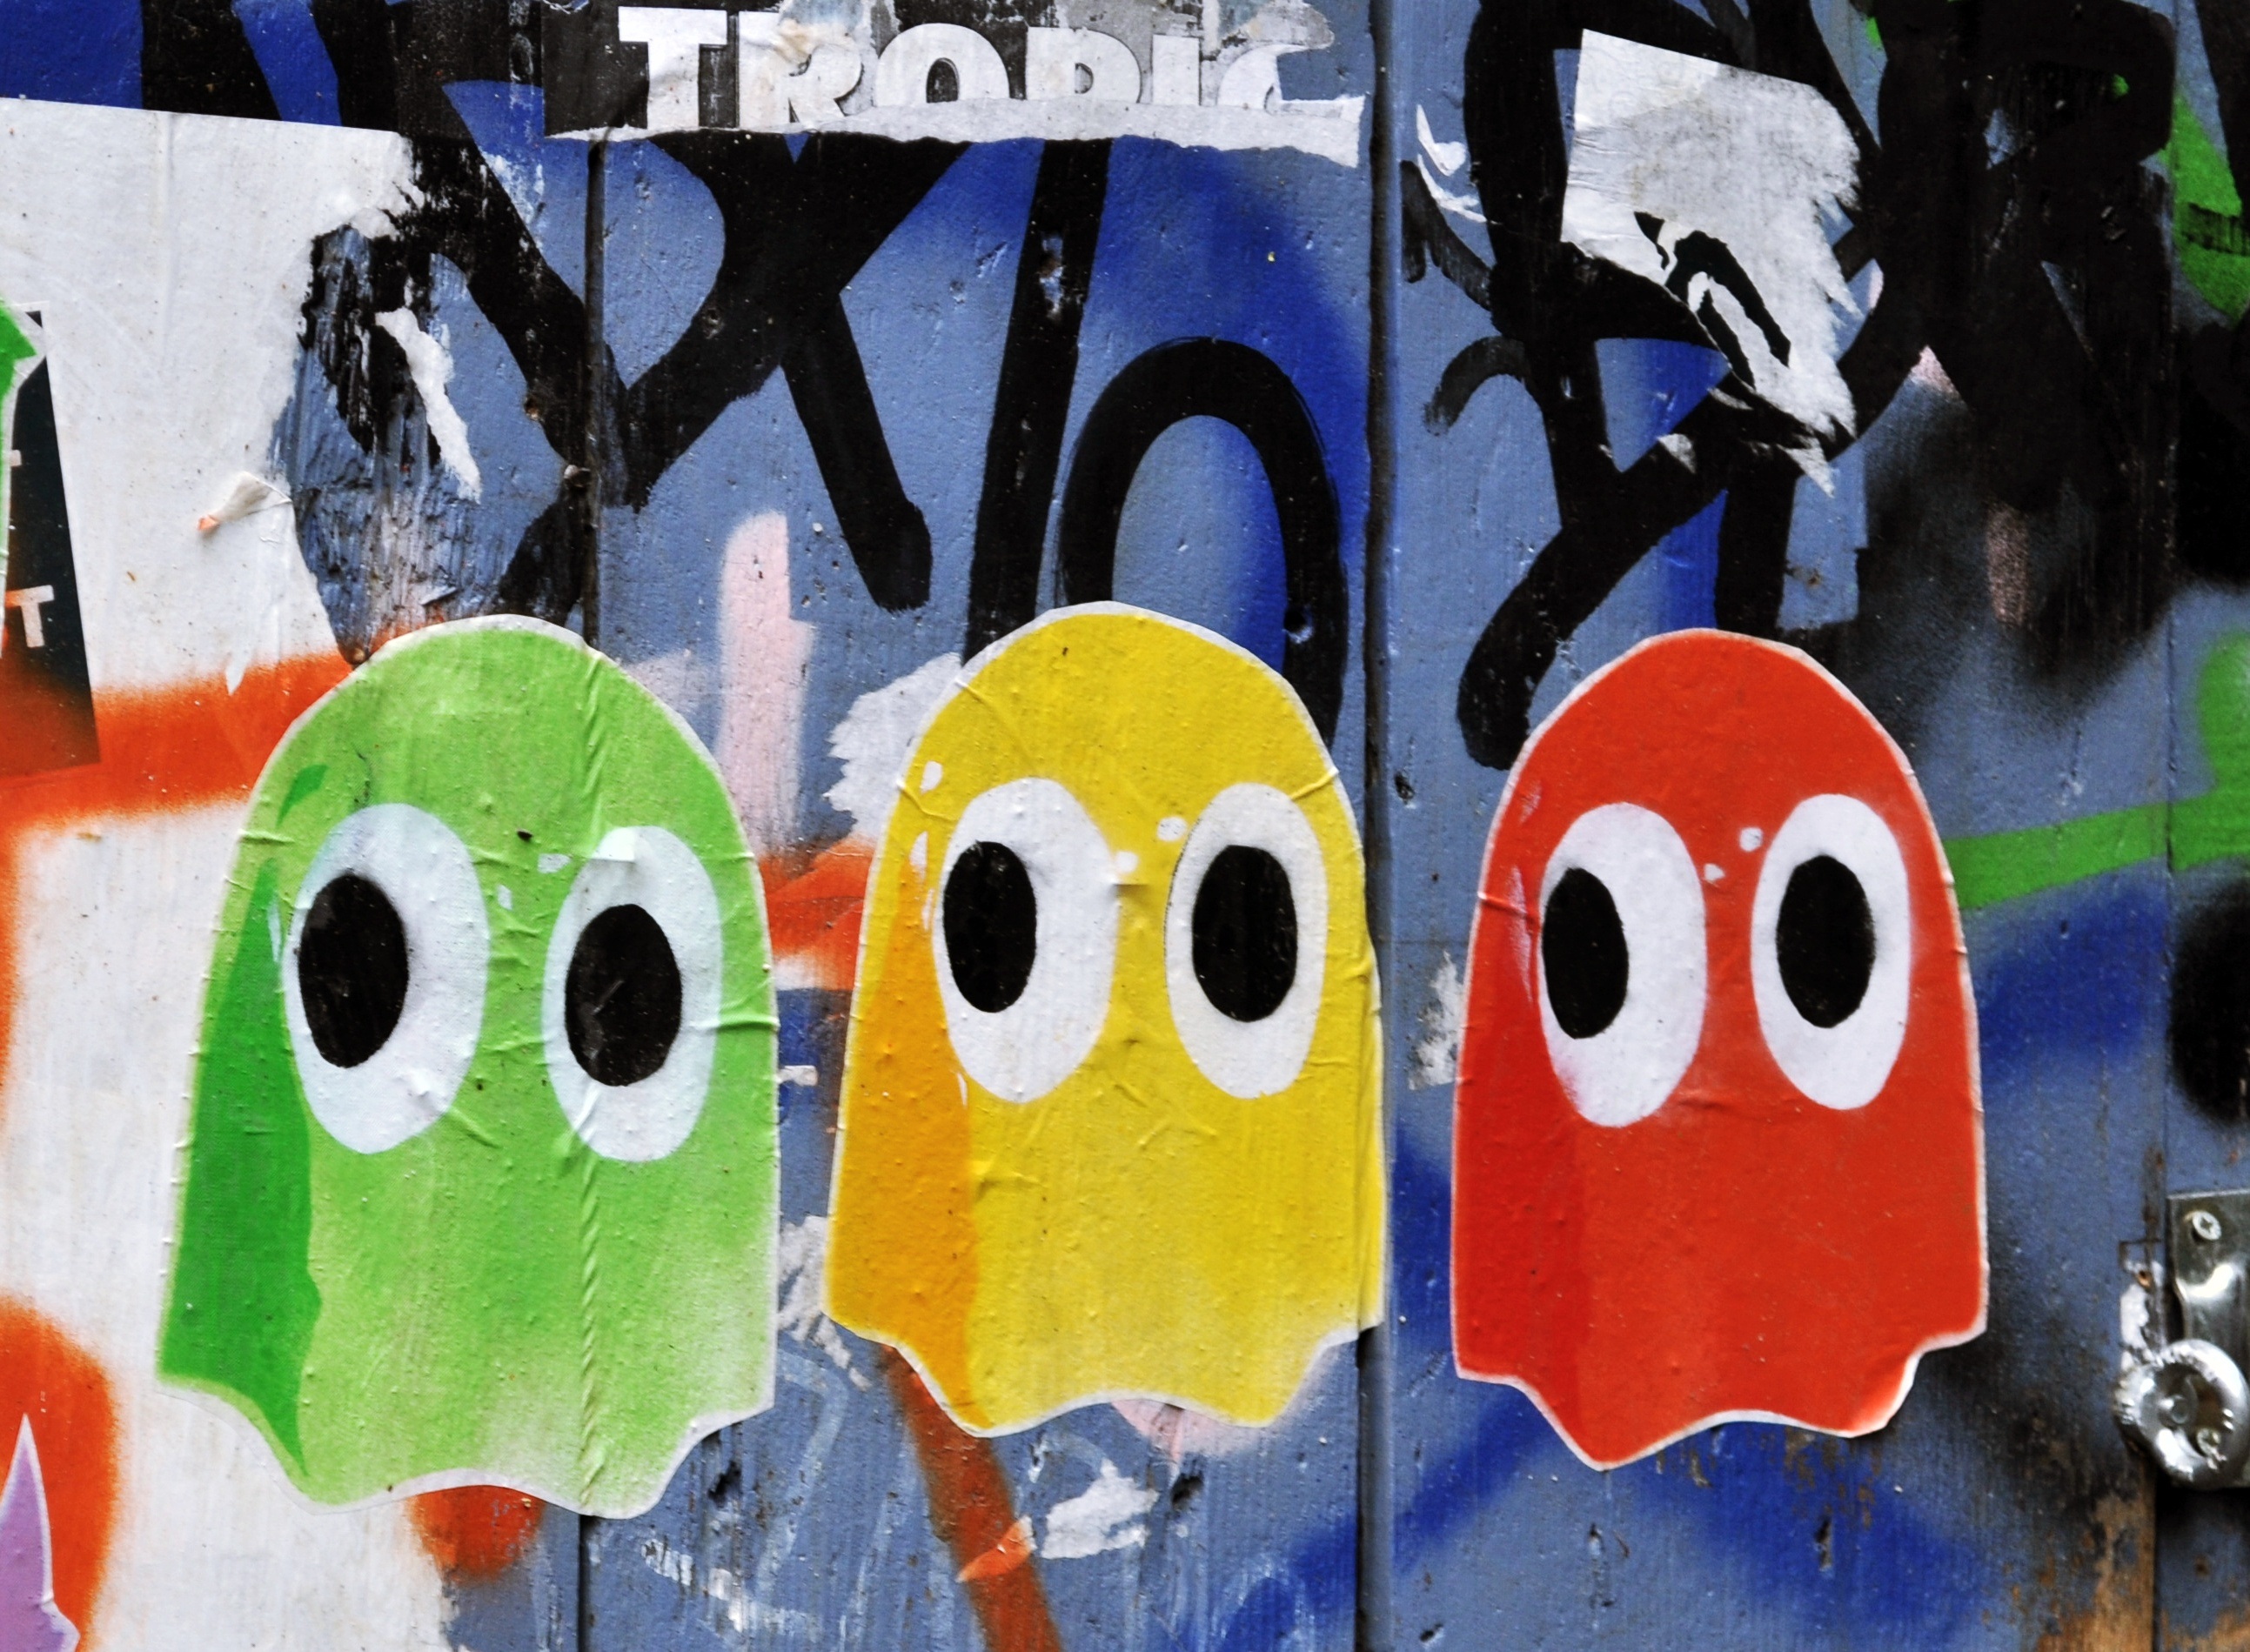
color, graffiti, painting, street art, art, illustration, mural, collage, berlin, modern art, sprayer, child art